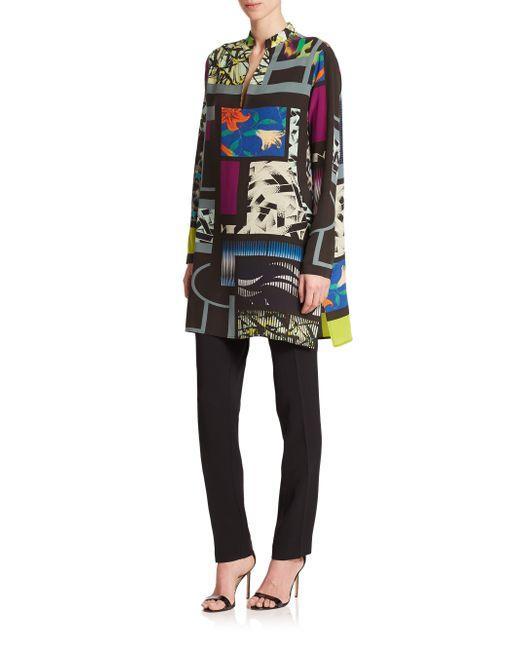
langes bedrucktes Oberteil mit langen Ärmeln, schwarze Röhrenhose